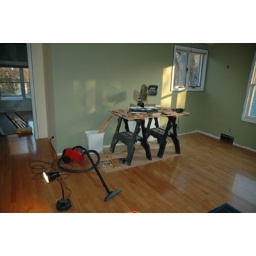
new hardwood floor in bedroom &amp;amp; painted walls. 11/5/06